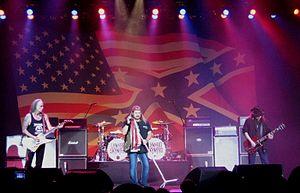
Lynyrd Skynyrd est un groupe rock américain originaire de Jacksonville en Floride.